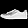
Label: Sneaker